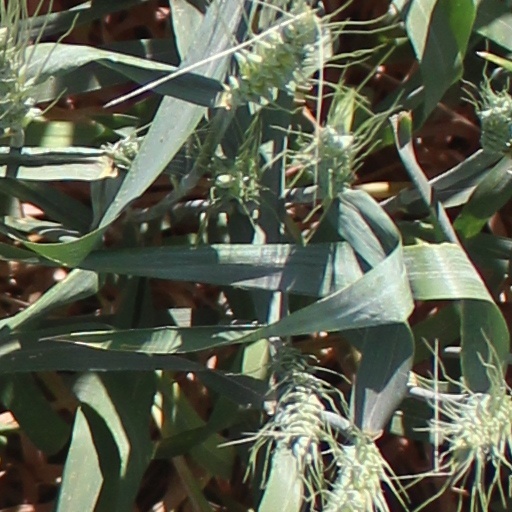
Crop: wheat